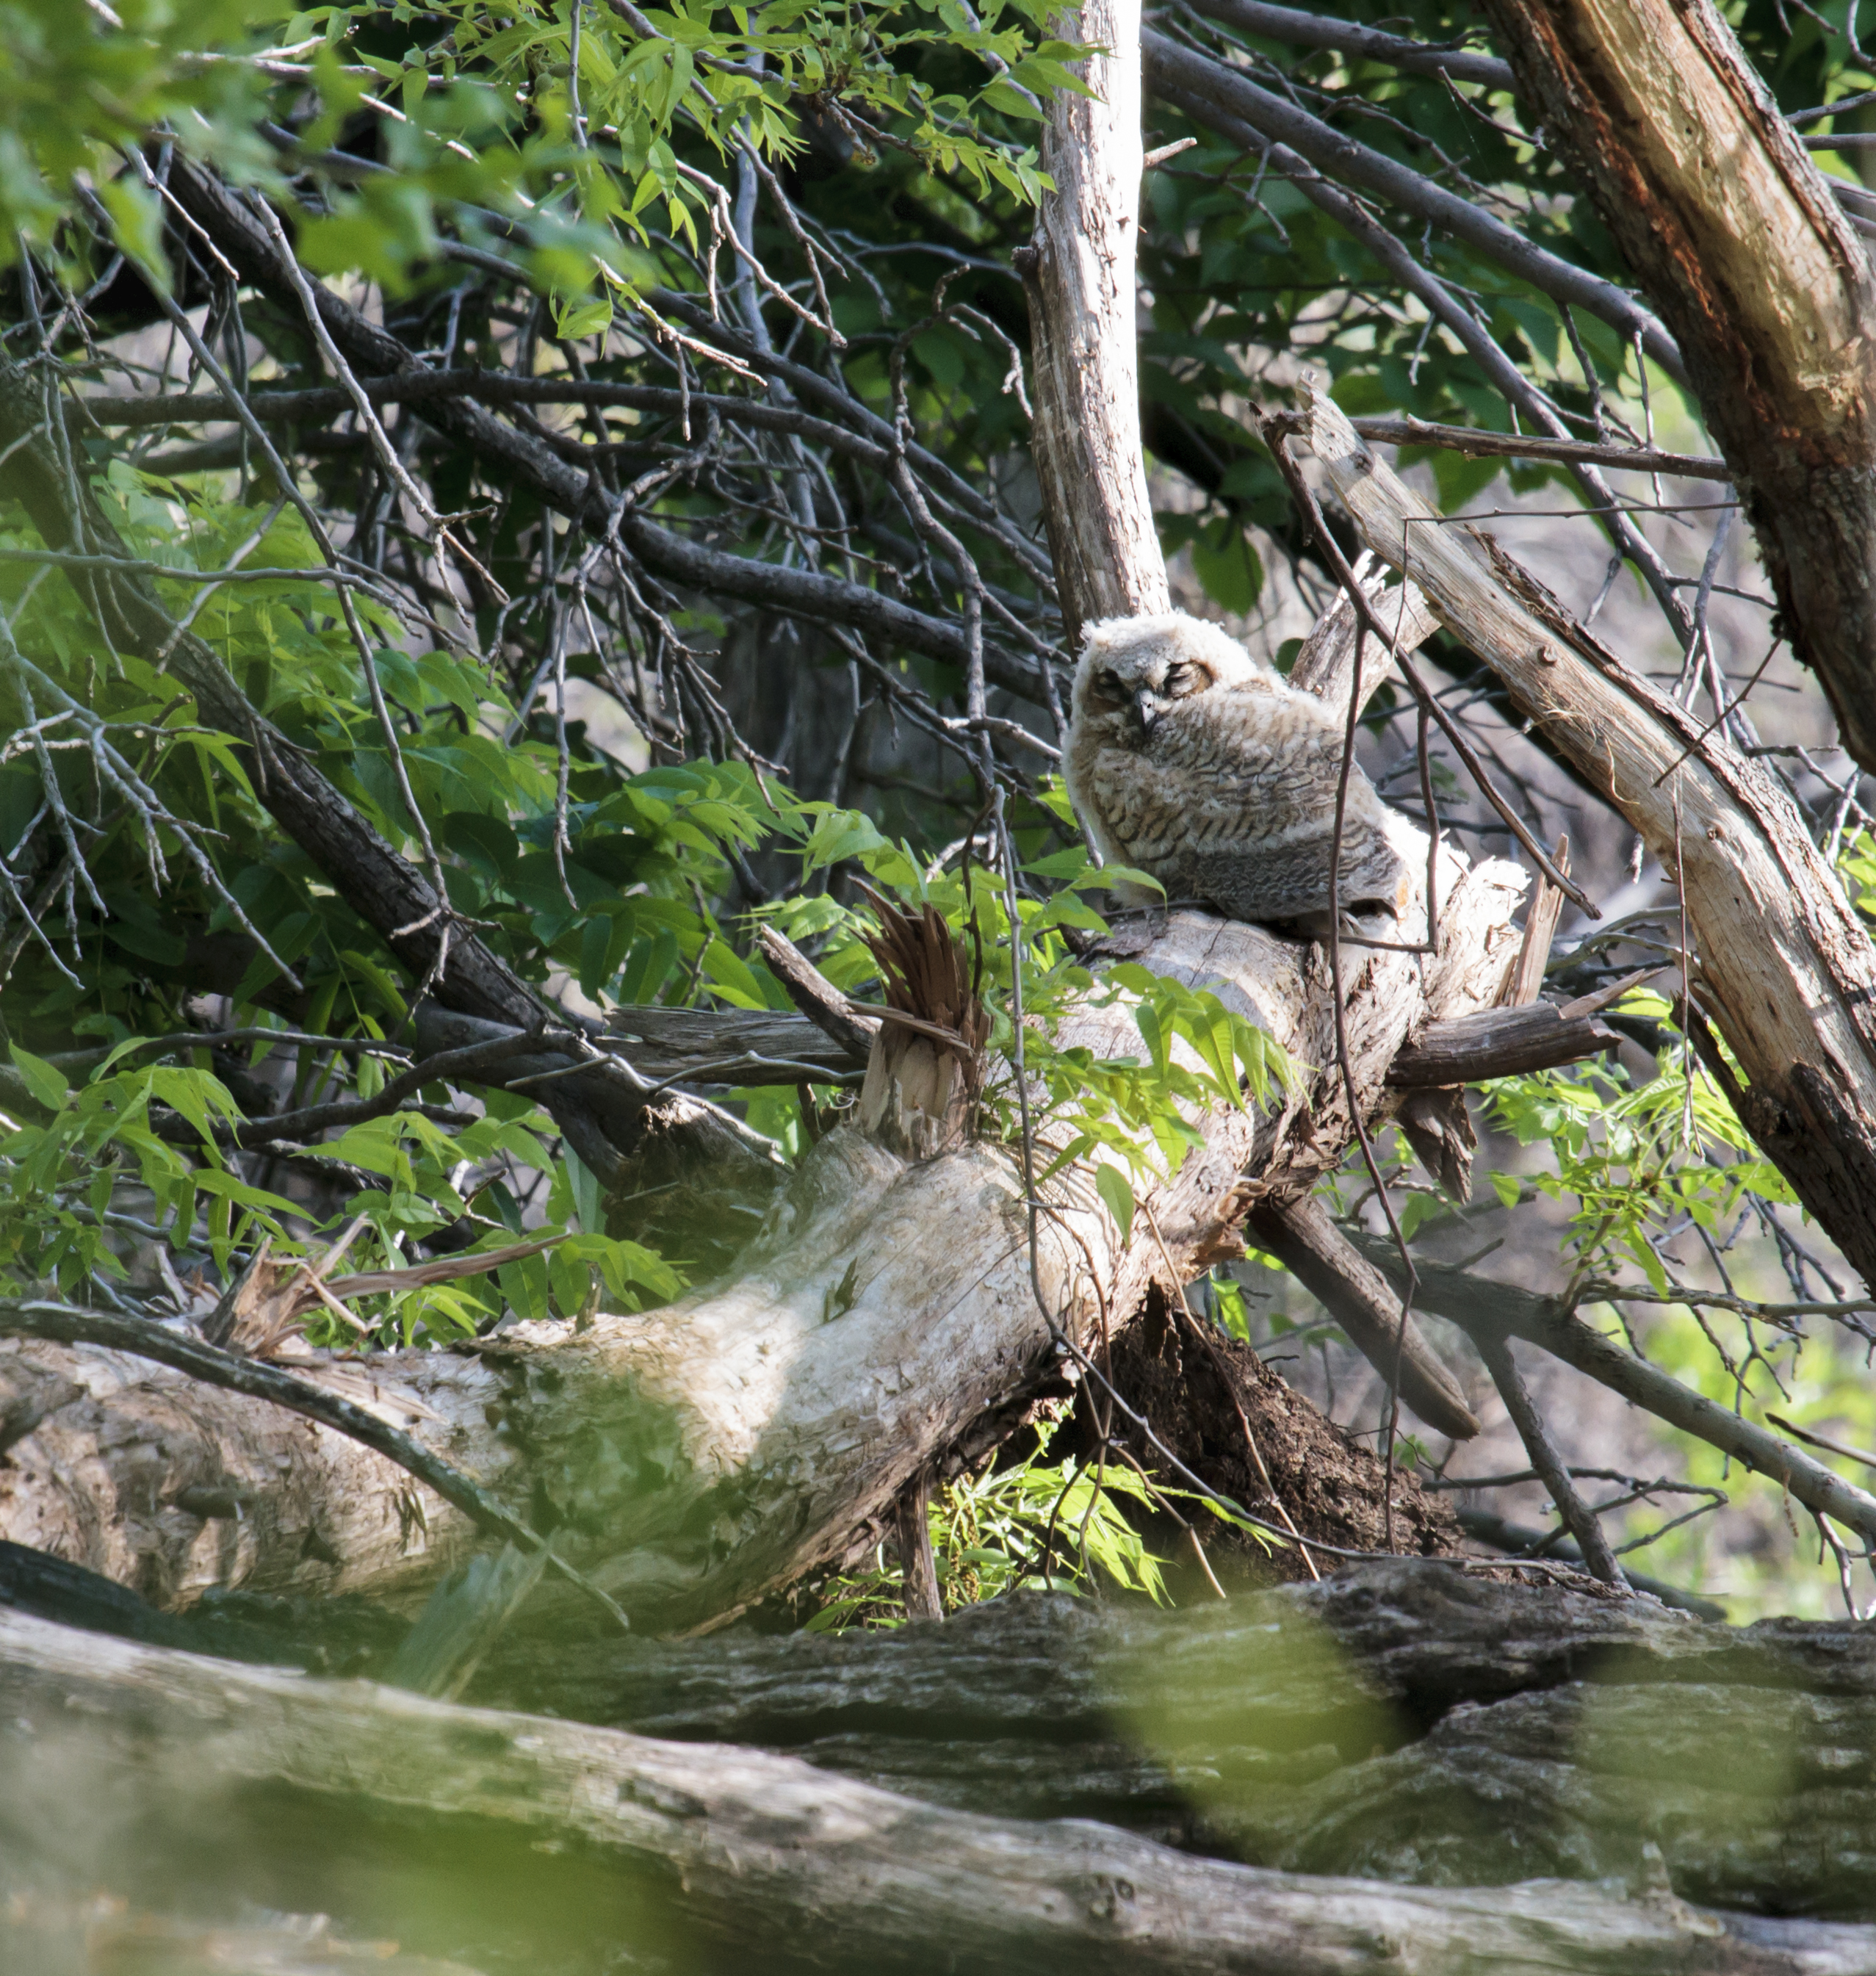
forest, branch, bird, wildlife, zoo, jungle, botany, reptile, owl, fauna, rainforest, vertebrate, oklahoma, habitat, owlet, greathornedowl, larrysmith, wichitamountains